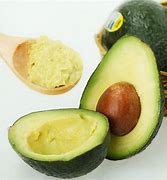
Label: Avocado